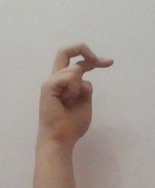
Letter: zay